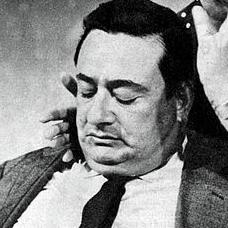
Age: 36